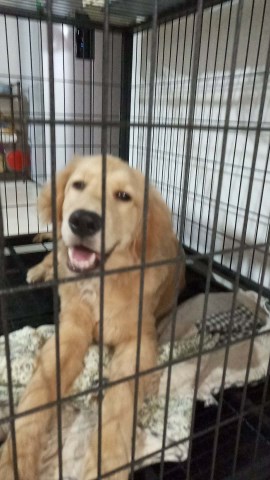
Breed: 5355-n000126-golden_retriever